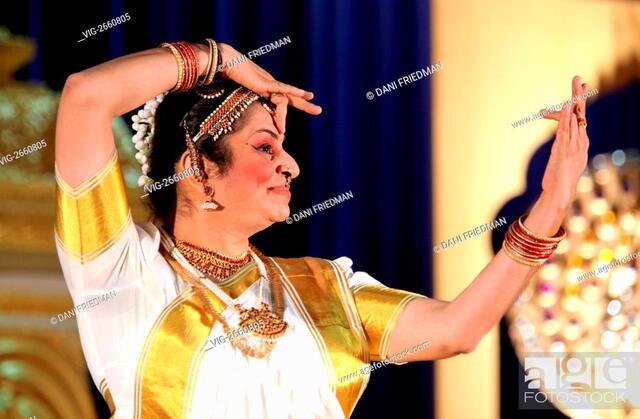
Dance form: mohiniyattam